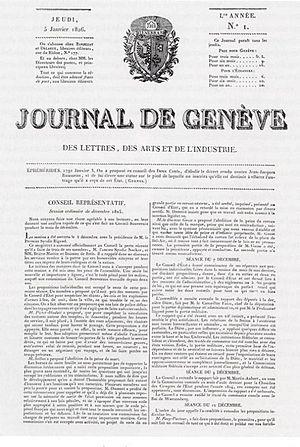
Le Journal de Genève est un quotidien suisse qui a paru du 6 janvier 1826 au 28 février 1998. Journal d’opinion, il milite dès ses débuts en faveur d’un libéralisme à visage humain. Il plaide pour le suffrage universel et la liberté de la presse. Il s’engage en faveur des causes indépendantistes. Pendant la Seconde Guerre mondiale, ses chroniques valent au journal un renom international, en particulier sous la plume de René Payot. En 1998, le Journal de Genève et Gazette de Lausanne fusionne avec le Nouveau Quotidien pour donner naissance à un quotidien national de langue française, Le Temps.